Confessional writing

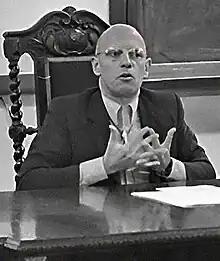
Michel Foucault in 1974. Foucault theorised on confession as an oppressive, hegemonic condition

Confessional writing features and styles have translated into and influenced other non-literary forms: especially in contemporary art through the use of prominent confessional features such as the divulsion of personal secrets and the presentation of intimate and sometimes scandalous details of the artist's private lives.